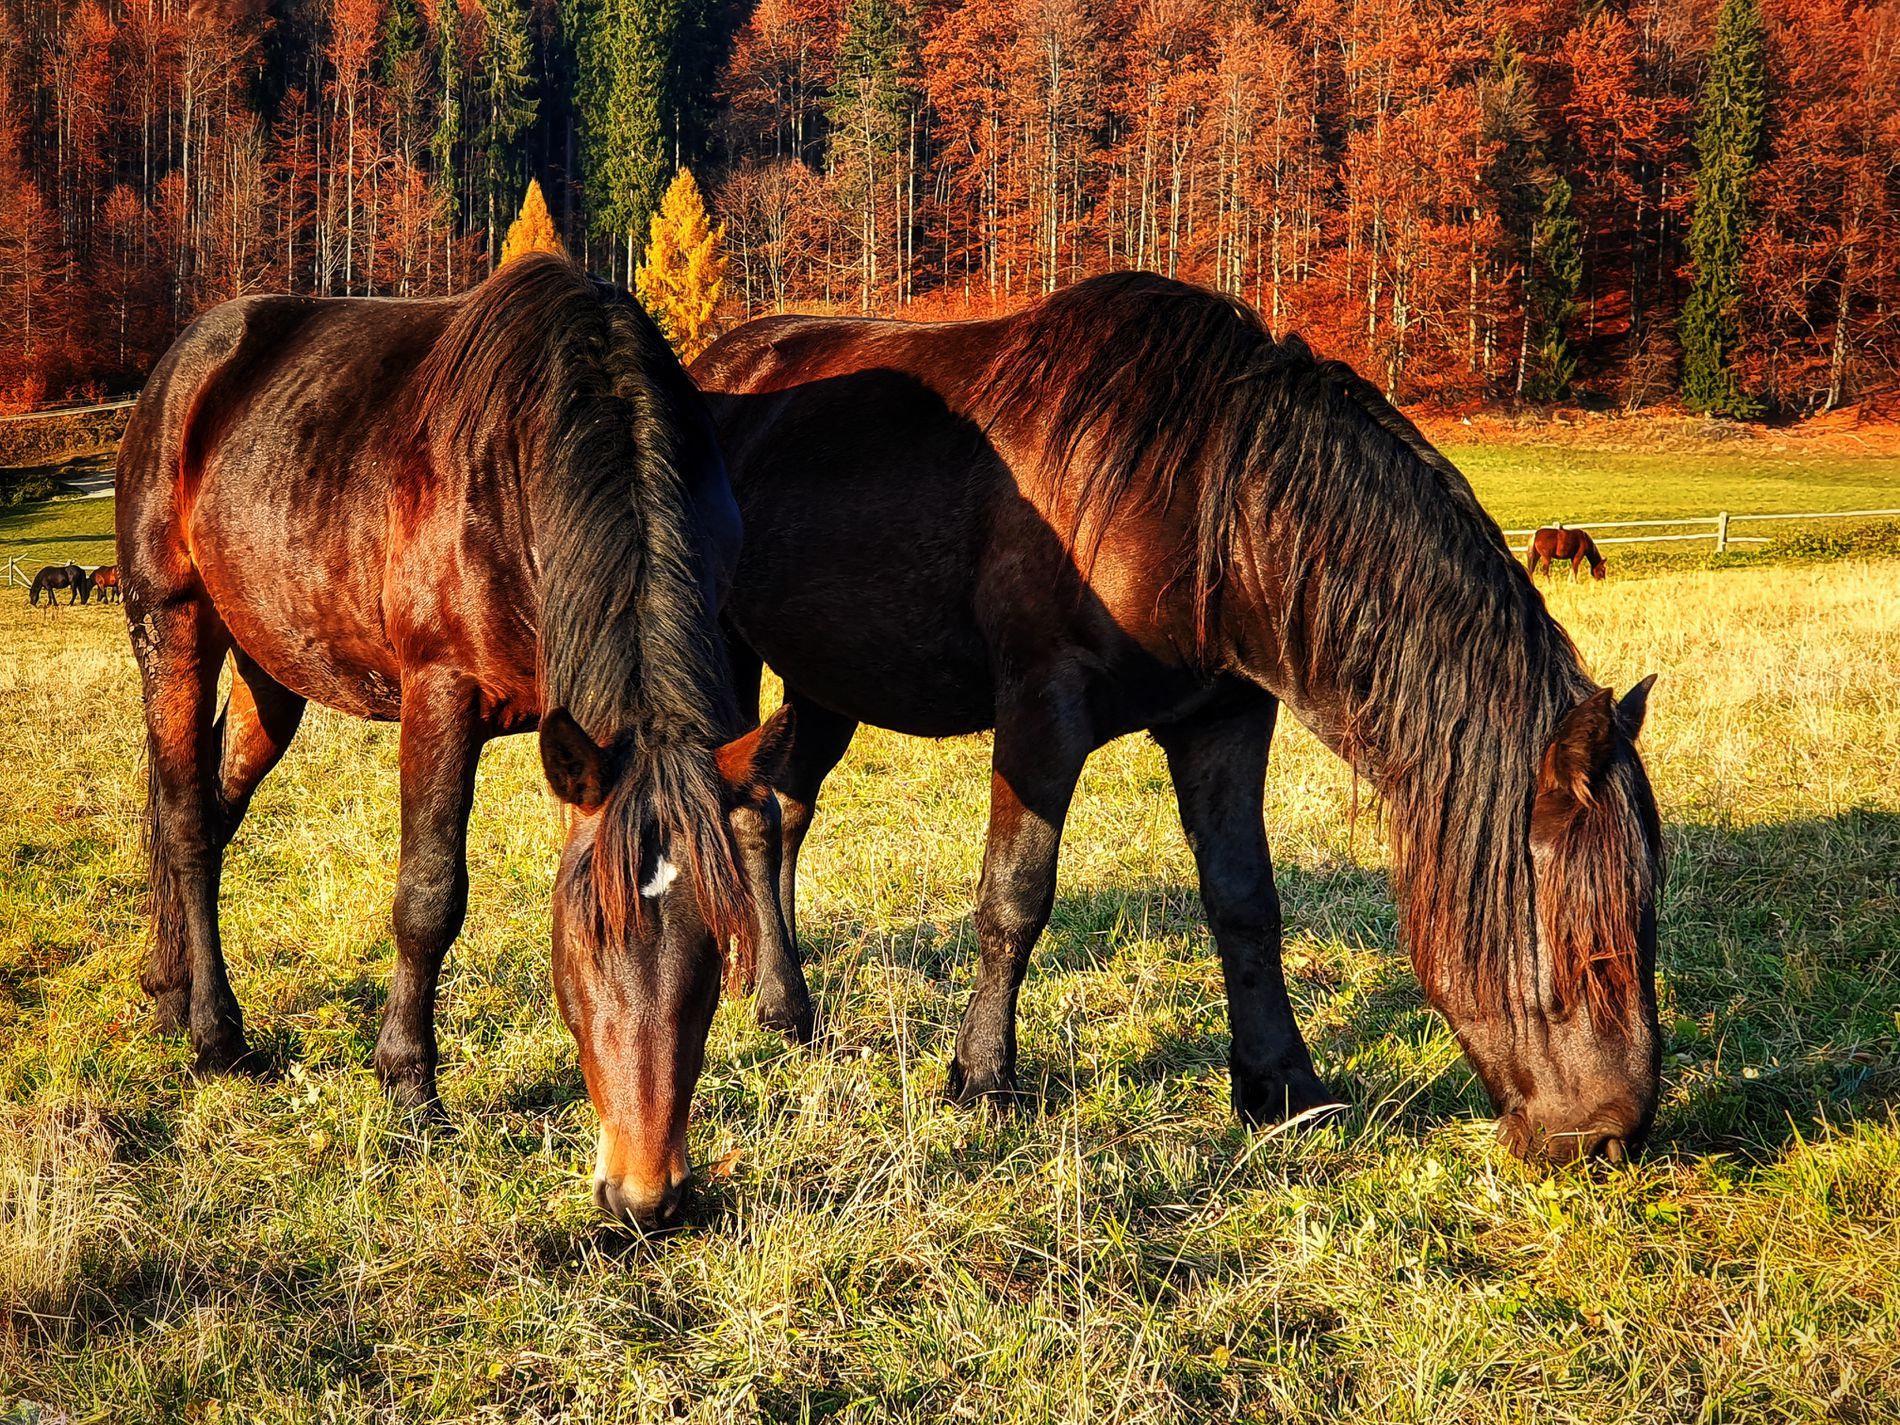
Horses in a field.
The images shows two brown horses with dark manes and tails grazing in a grassy field. Their heads are down as they eat. More horses are visible further in the field, along with a fence and trees displaying autumn colors of red and orange. Also shows the horses and the colorful trees behind them under a bright sky.
Slightly low angle, capturing the horses at their level in the field. The lighting is strong, suggesting bright sunlight, which highlights the horses' coats and the autumn leaves on the trees. The dominant colors are the browns of the horses, the green and yellow of the grass, and the rich red and orange of the fall foliage. The style is naturalistic landscape or animal photography. The mood feels peacful. The atmosphere is natural quiet.
Labels: Field, Grassland, Nature, Outdoors, Countryside, Farm, Pasture, Rural, Grazing, Ranch, Animal, Colt Horse, Horse, Mammal, Meadow, Plant, Tree, Foal, Grass, Horses, Fence, Vegetation
Camera: samsung SM-G973F
Aperture: F2.4
Exposure: 1/117 sec
ISO: 50
Focal length: 6.0 mm